The Thief of Bagdad (1952 film)

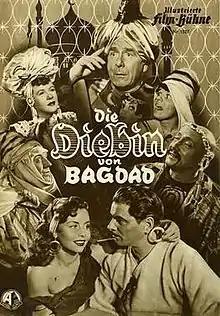

The Thief of Bagdad is a 1952 West German musical comedy film directed by Karel Lamac and starring Theo Lingen, Paul Kemp, Sonja Ziemann and Rudolf Prack. It is not a remake of the 1940 film of the same name, but a comedy about the magic tricks of a female thief in Old Baghdad. It was filmed at the Bendestorf Studios in Lower Saxony. The film's sets were designed by the art directors Heinrich Beisenherz and Alfred Bütow.